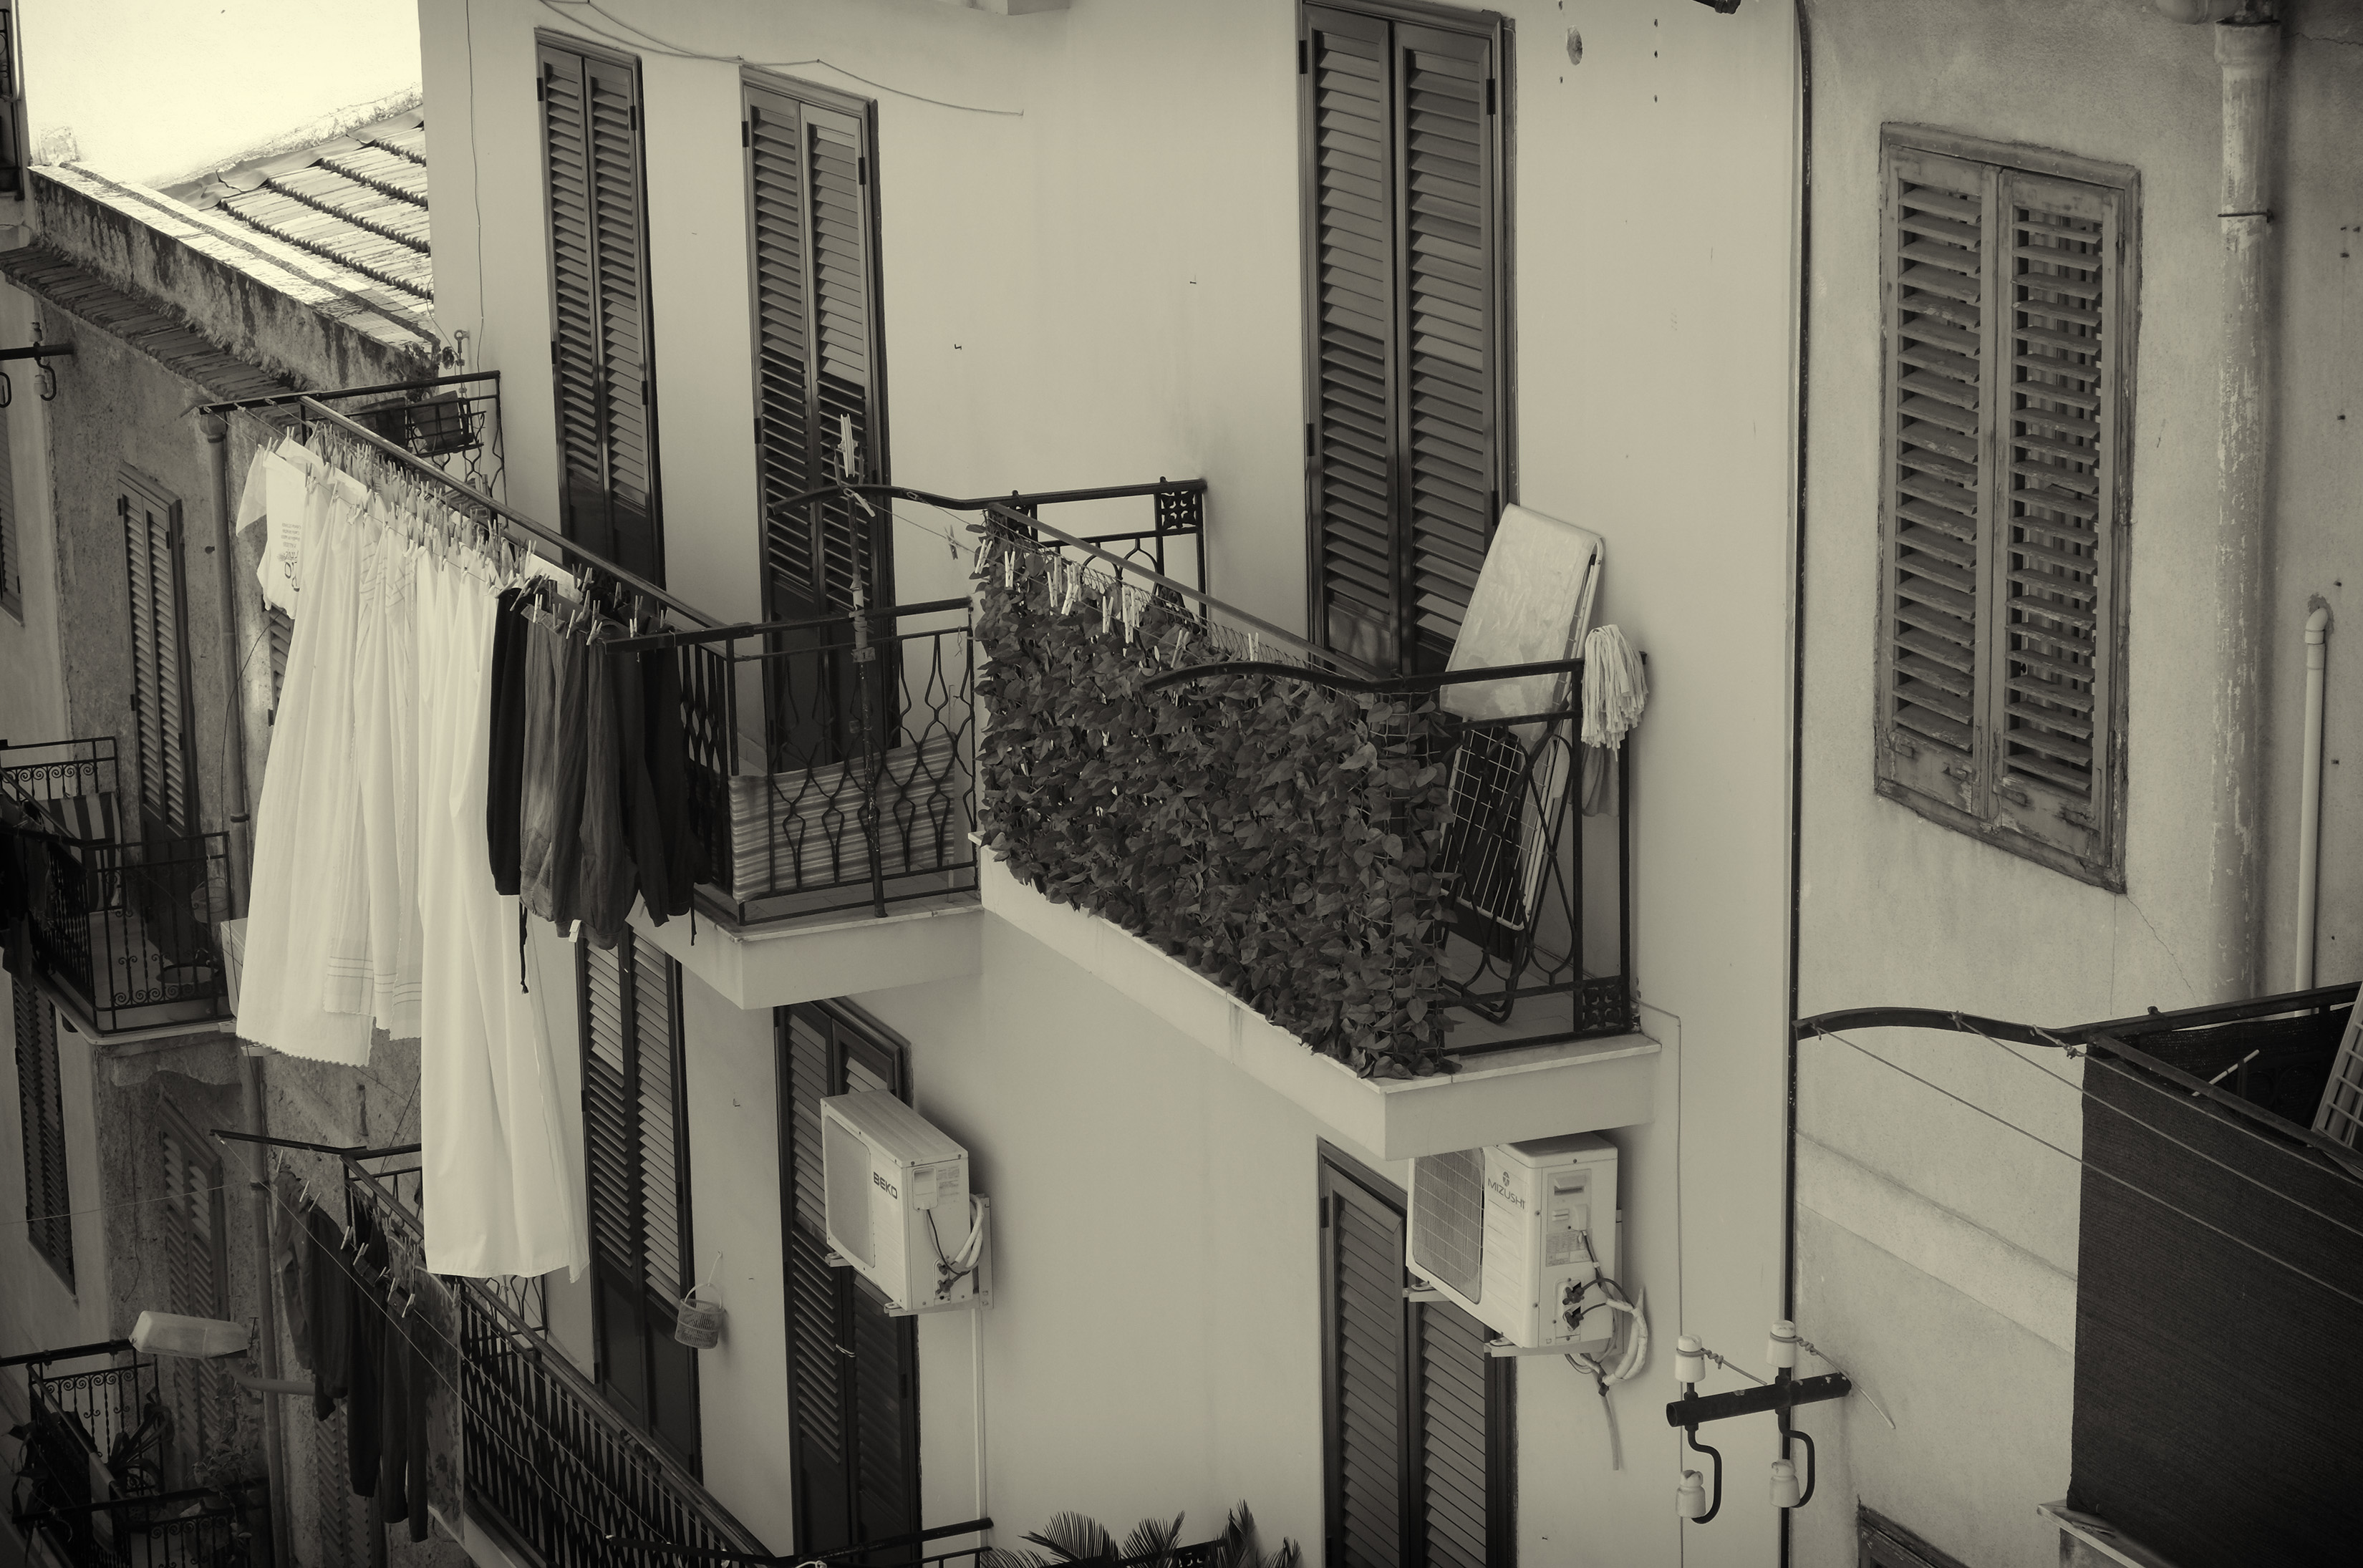
black and white, white, house, home, italy, black, room, monochrome, apartment, interior design, design, fuji, sicily, palermo, fujix, fujixe1, e1, monochrome photography